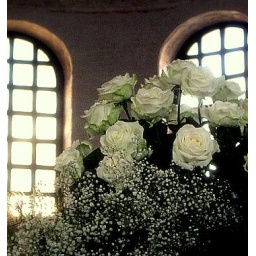
roses backlight - rose in controluce